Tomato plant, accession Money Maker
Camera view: vertical (180 deg); turntable rotation: 60 degrees
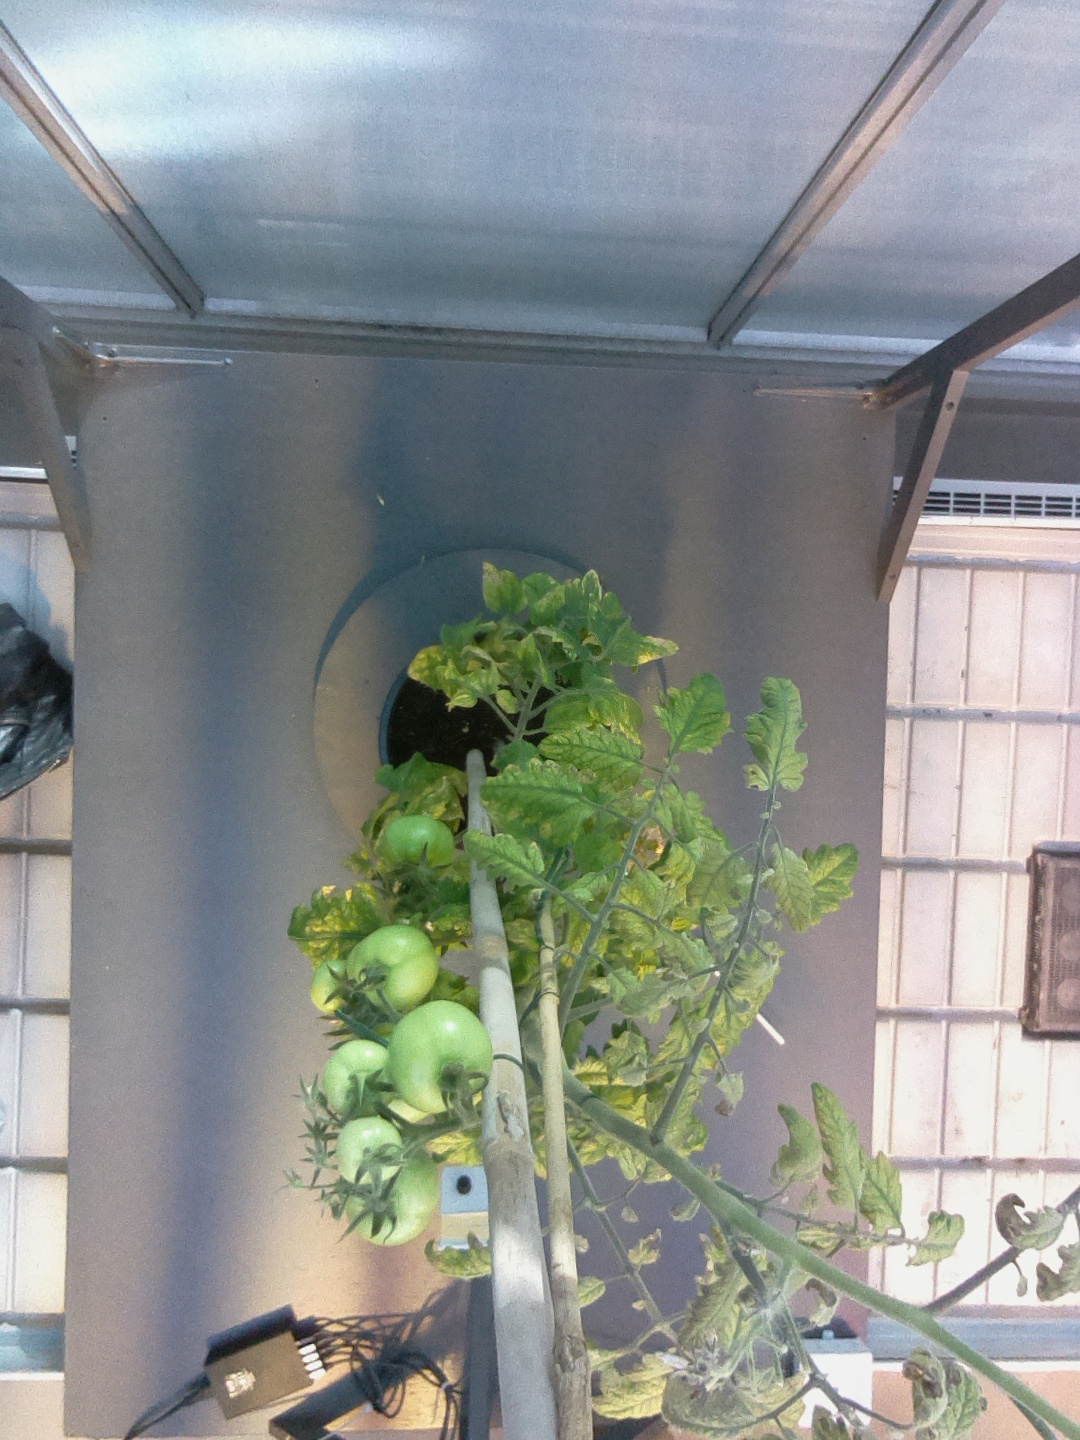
BBCH growth stage 77: 70%-80% of final fruit size